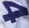
Number: 4